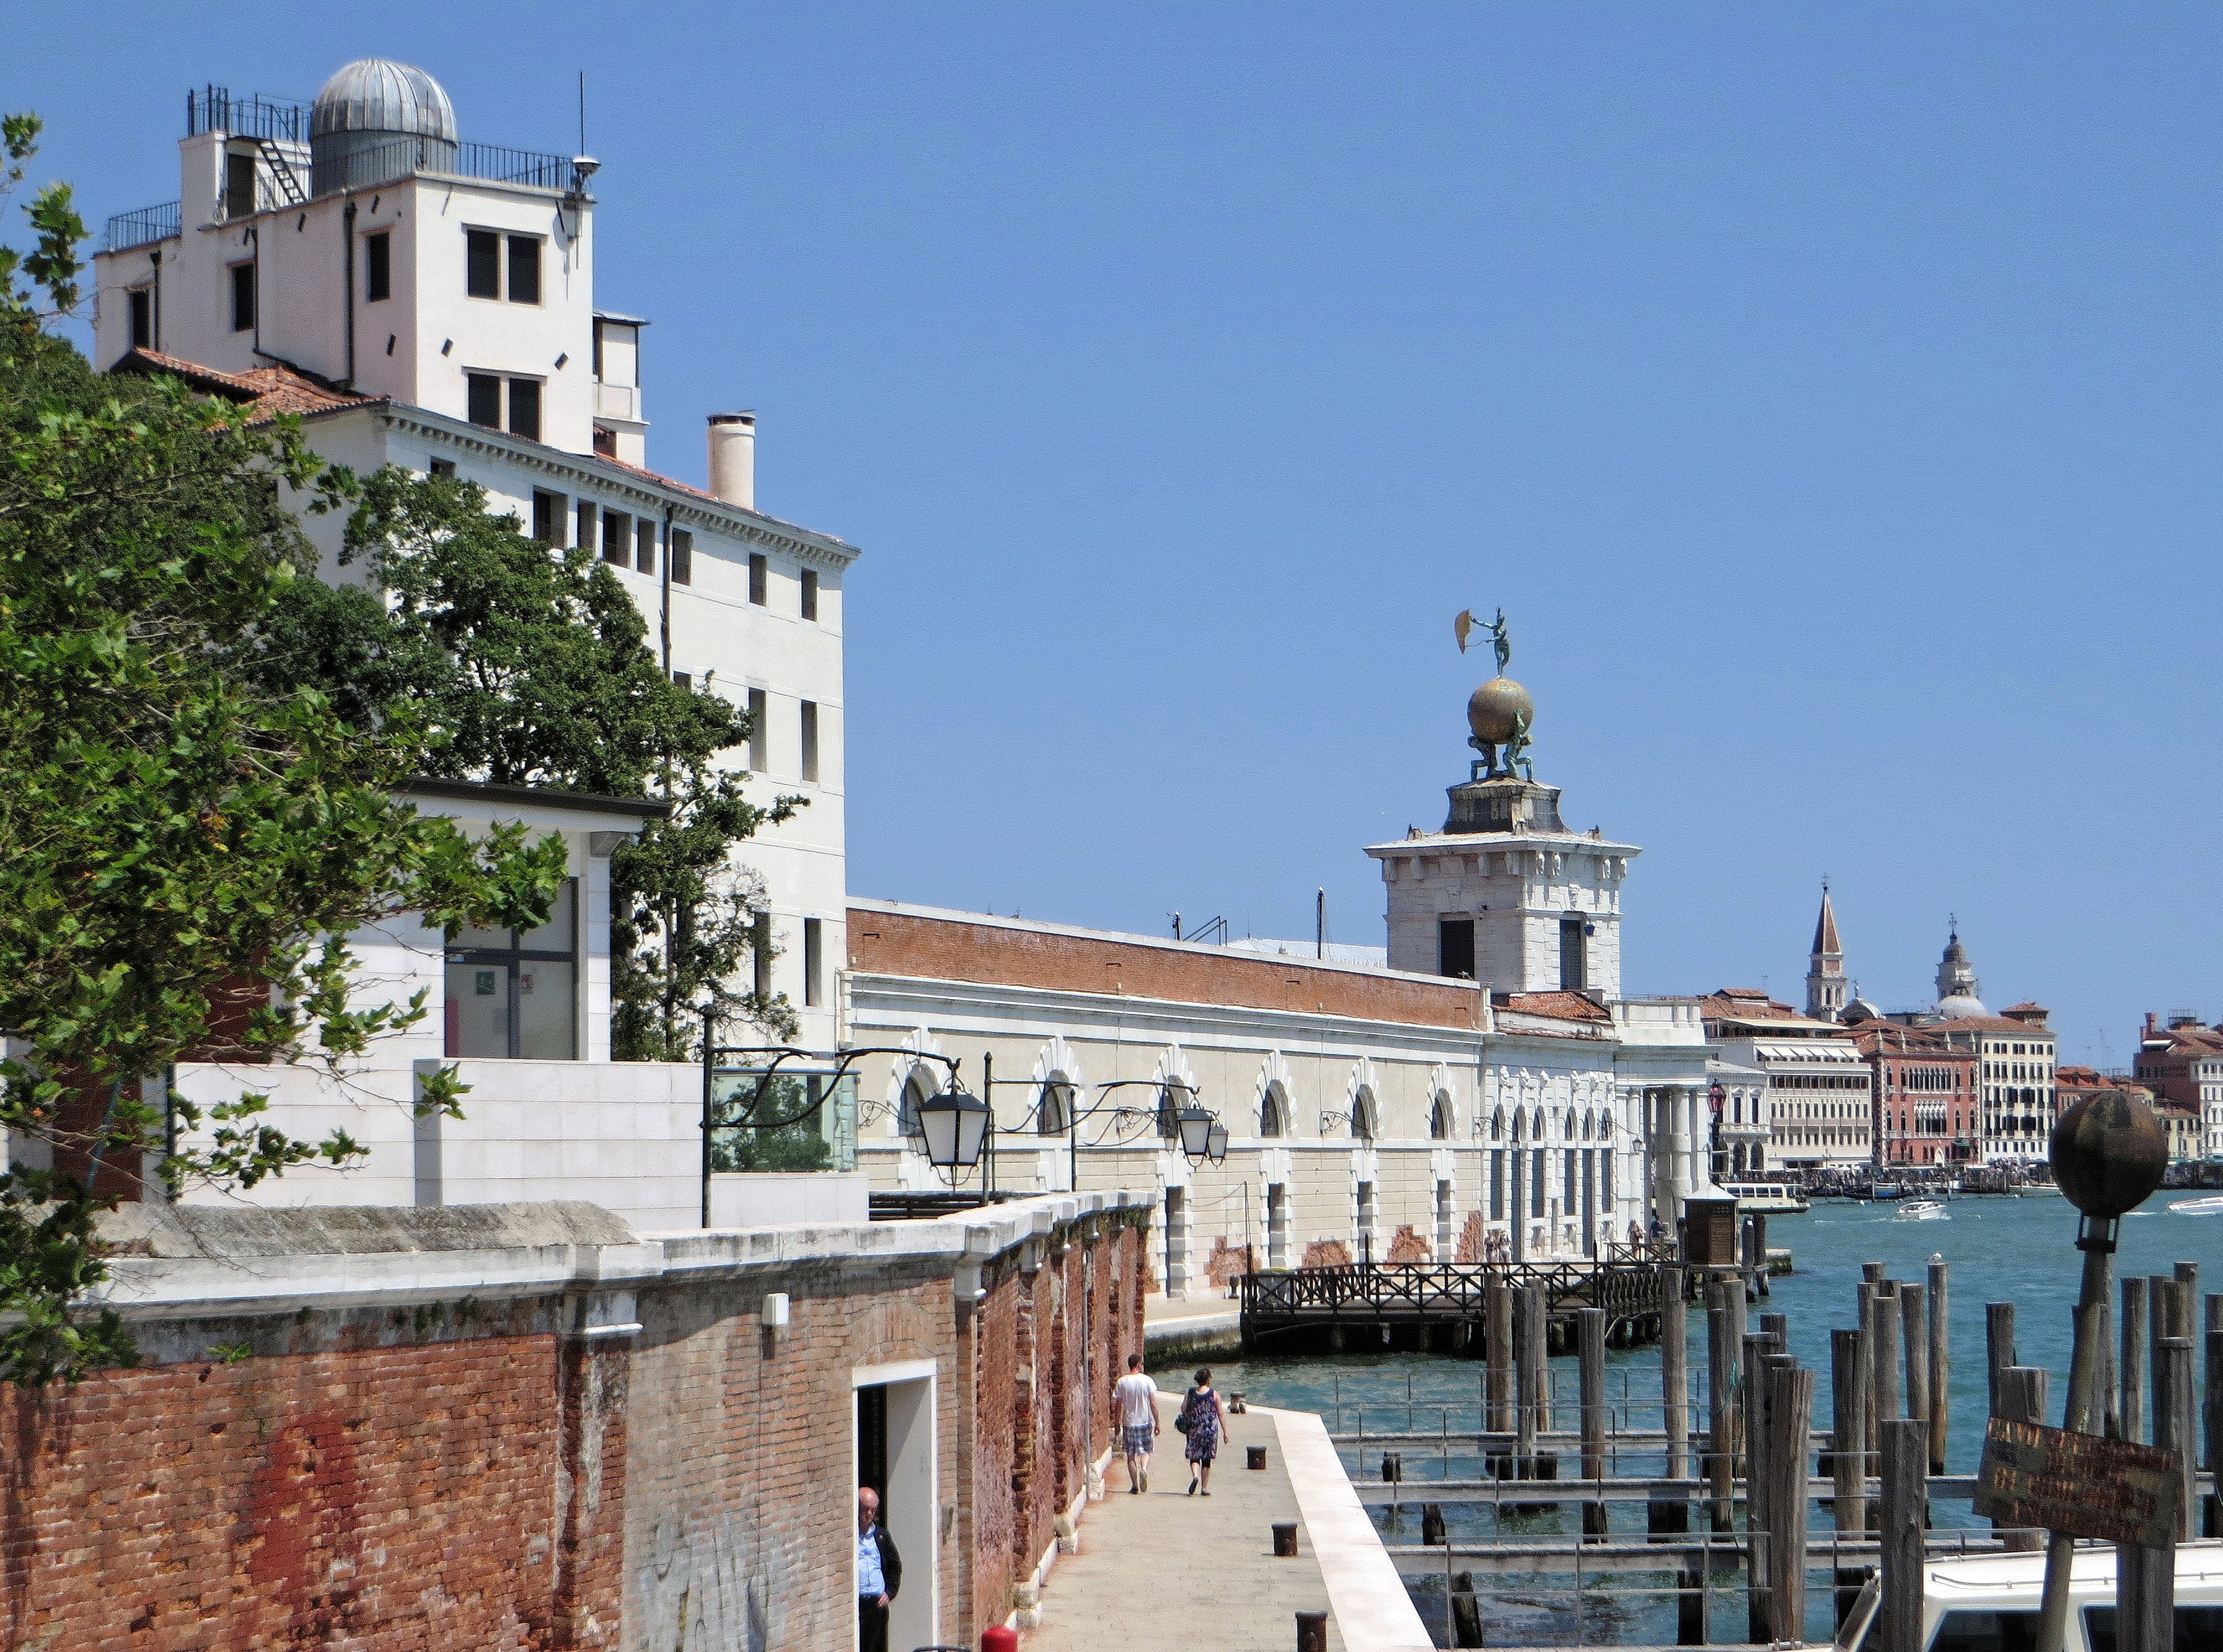
sea, sky, town, roof, building, city, tower, museum, italy, facade, venice, tourism, tourist attraction, wharf, dorsoduro, facades, customs, dogana, zattere